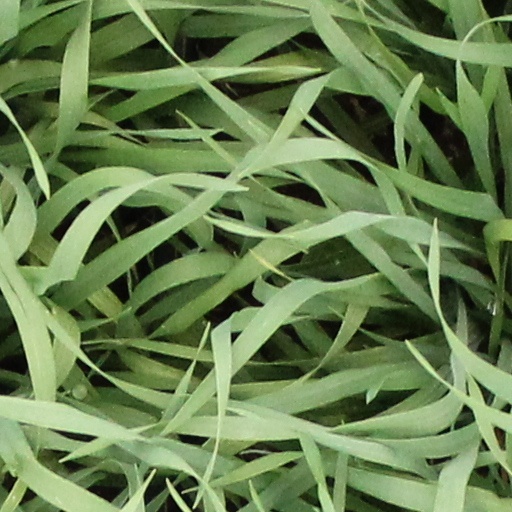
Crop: wheat